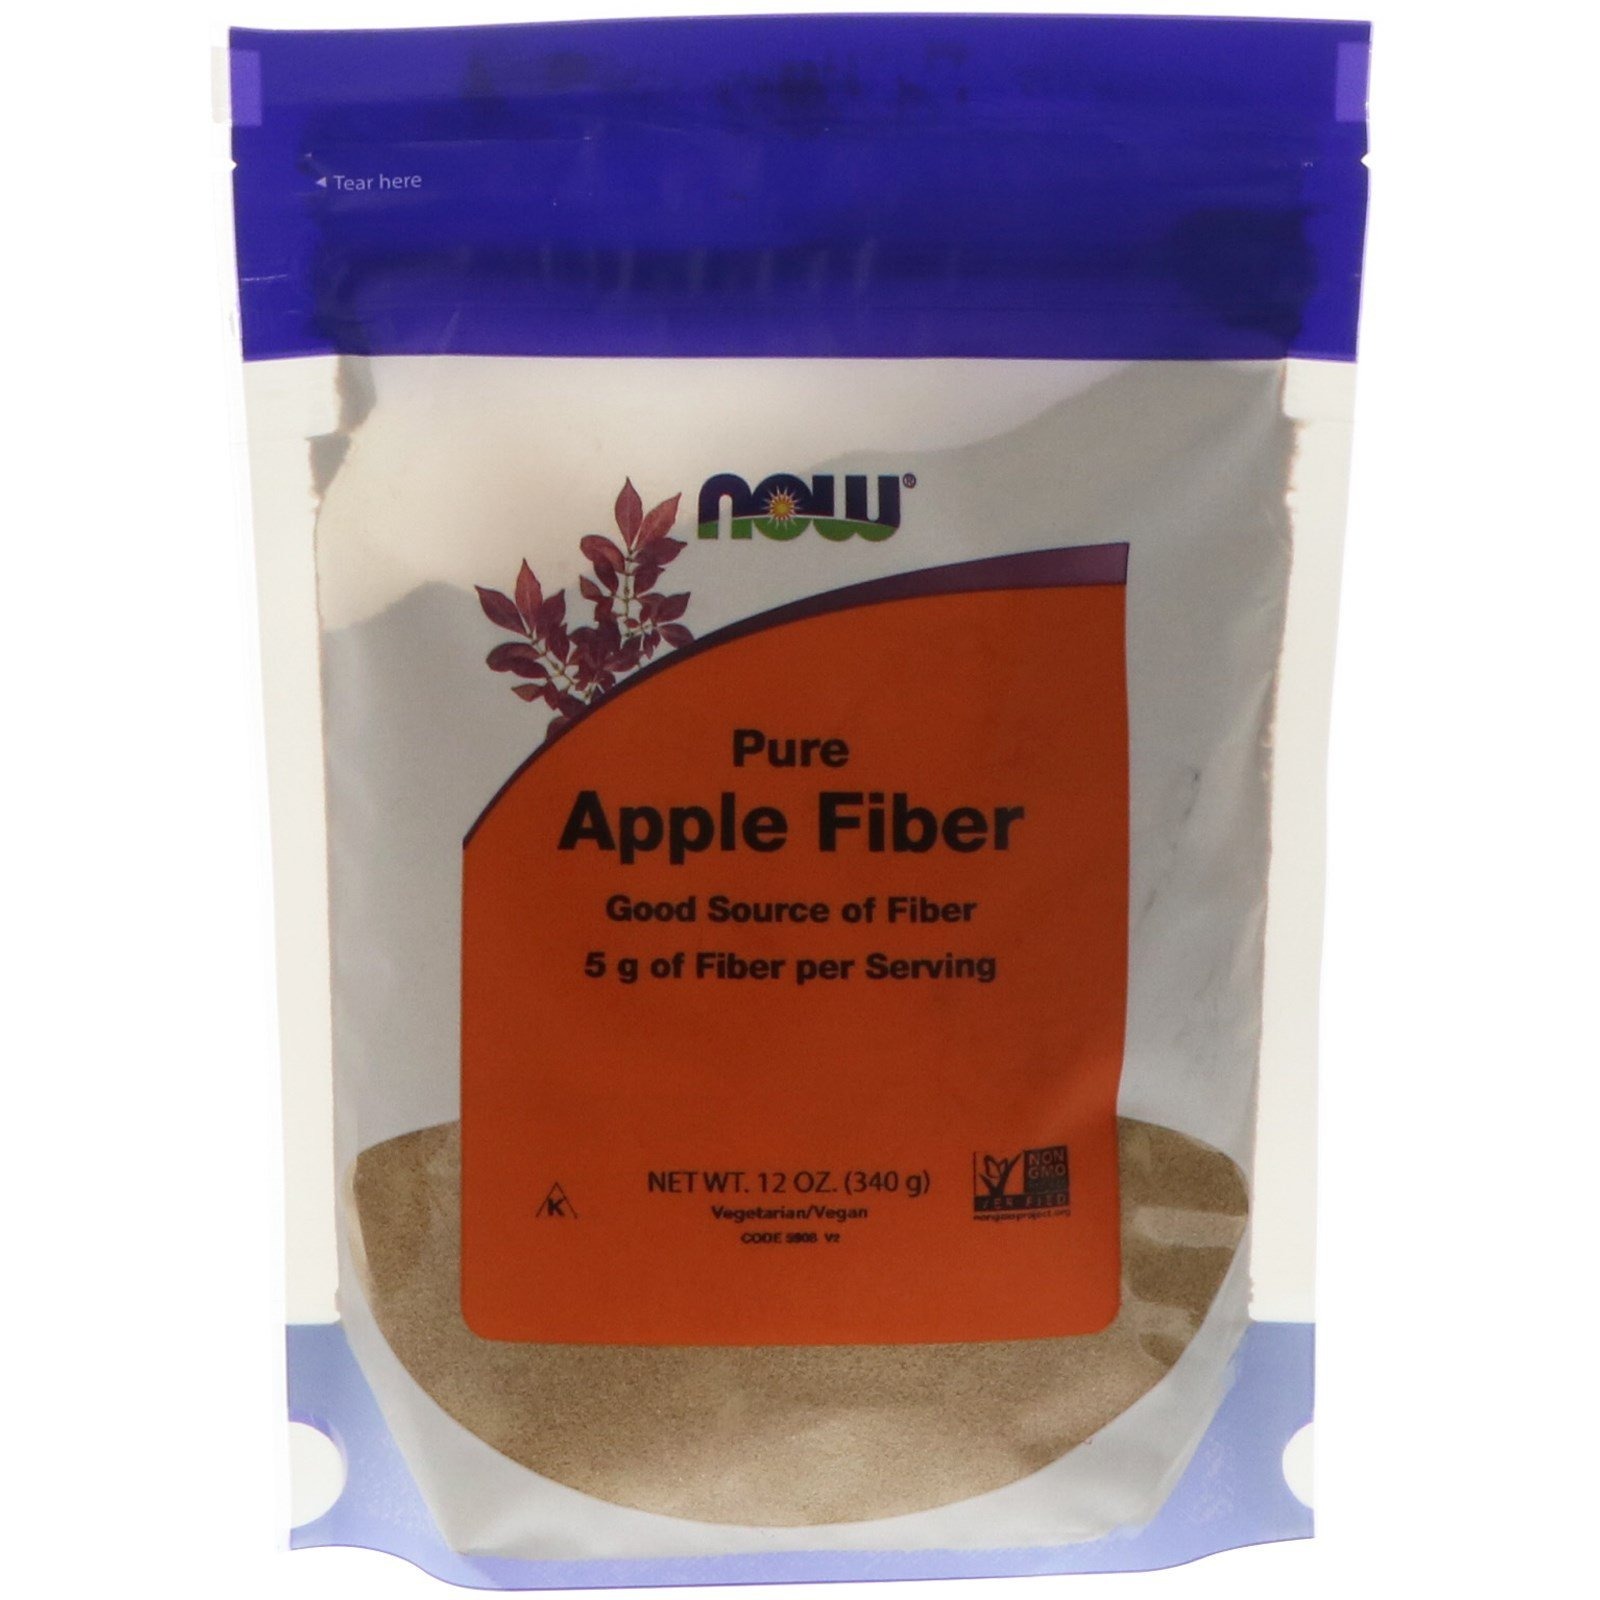
Item Name: NOW Apple Fiber Powder, 12-Ounce (Pack of 4)
Bullet Point 1: 100 Percent Pure Apple Fiber
Bullet Point 2: Apple Fiber Powder
Bullet Point 3: Naturally Contains 10 Percent Pectin
Bullet Point 4: Excellent Source of Dietary Fiber
Bullet Point 5: Can Be Taken Directly Or Mixed With Liquids or Powder Blends
Value: 48.0
Unit: oz

Price: 9.44